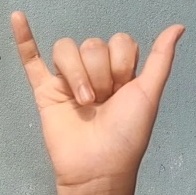
ASL sign: Y